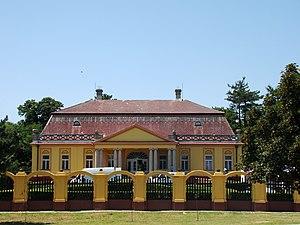
Cet article recense les monuments culturels du district de Bačka méridionale en Serbie.
Les « deux châteaux à Kulpin » sont situés à Kulpin, dans la province de Voïvodine, dans la municipalité de Bački Petrovac et dans le district de Bačka méridionale, en Serbie. Ils sont inscrits sur la liste des monuments culturels de grande importance de la République de Serbie.